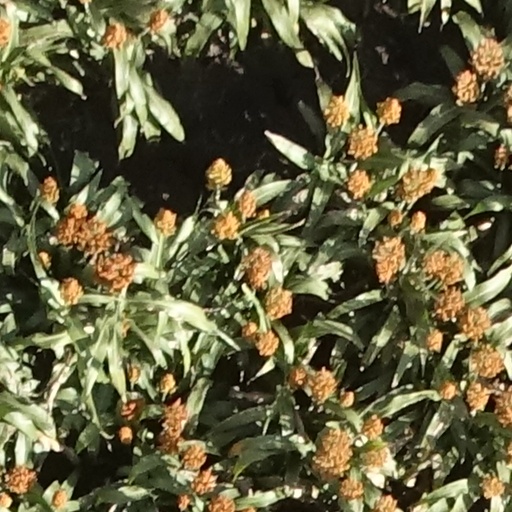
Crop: sorghum